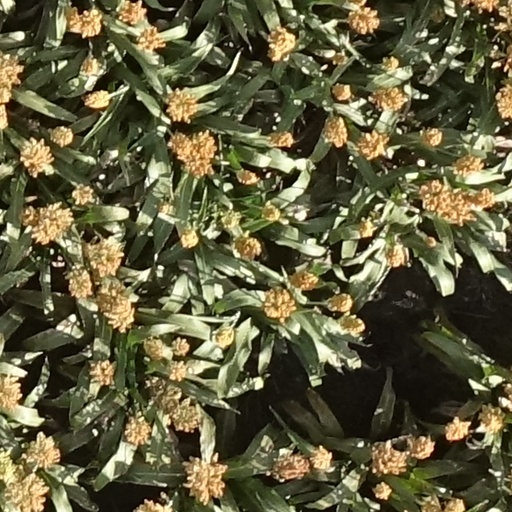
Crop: sorghum